Answer in natural language. Is brown square dining table (highlighted by a red box) further away or in front of framed monochromatic wall decor painting (highlighted by a blue box)? Choose between the following options: in front or further away
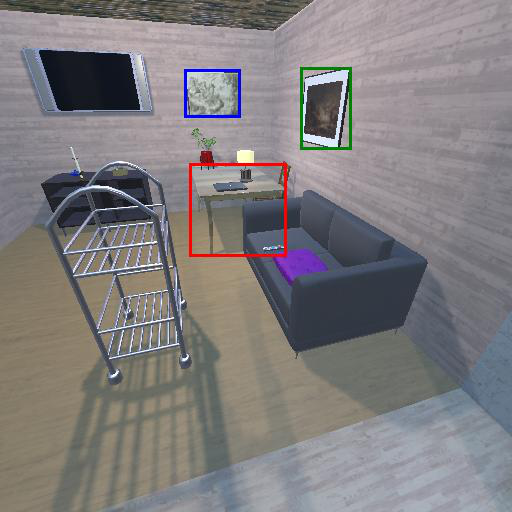
<answer>in front</answer>